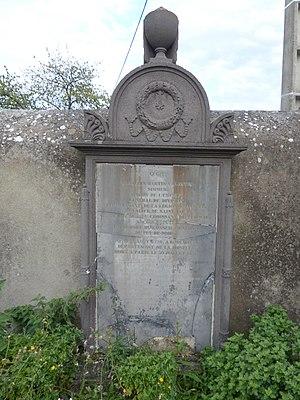
Varennes-sur-Morge (Puy-de-Dôme). Cimetière. Tombe du général baron François Martin Valentin Simmer.
François Martin Valentin Simmer, né le 7 août 1776 à Rodemack, mort le 30 juillet 1847 à Clermont-Ferrand, est un général français de la Révolution et de l’Empire.